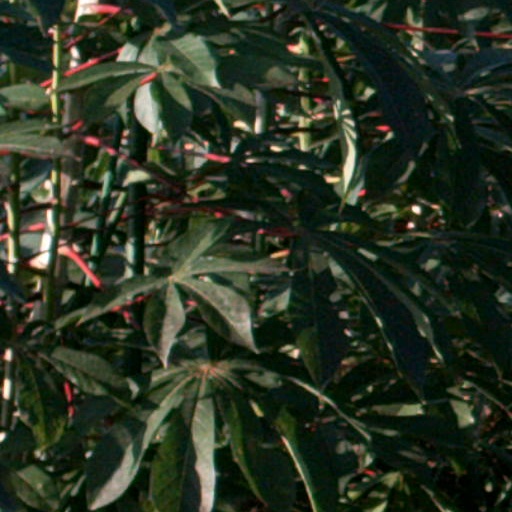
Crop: cassava